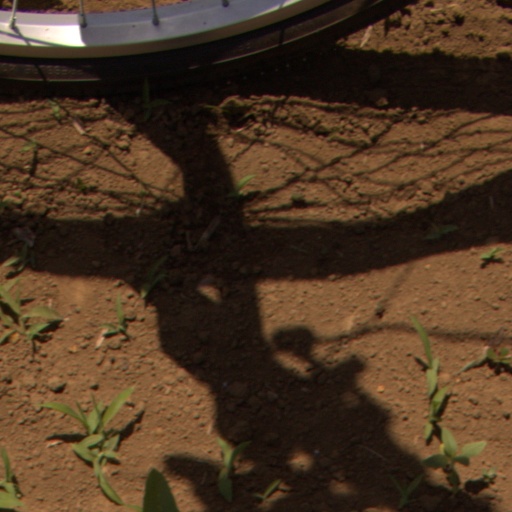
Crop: Jerusalem artichoke